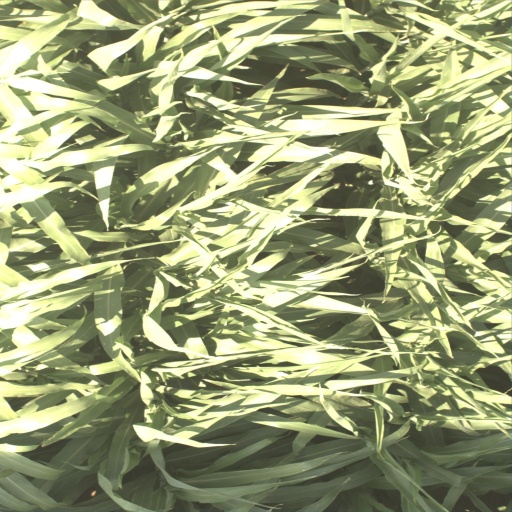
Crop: sorghum